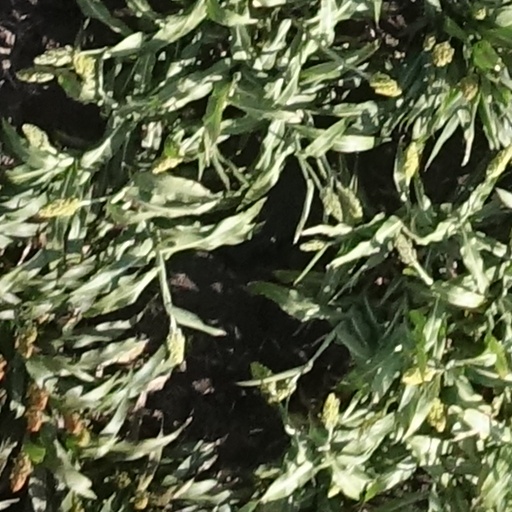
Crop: sorghum